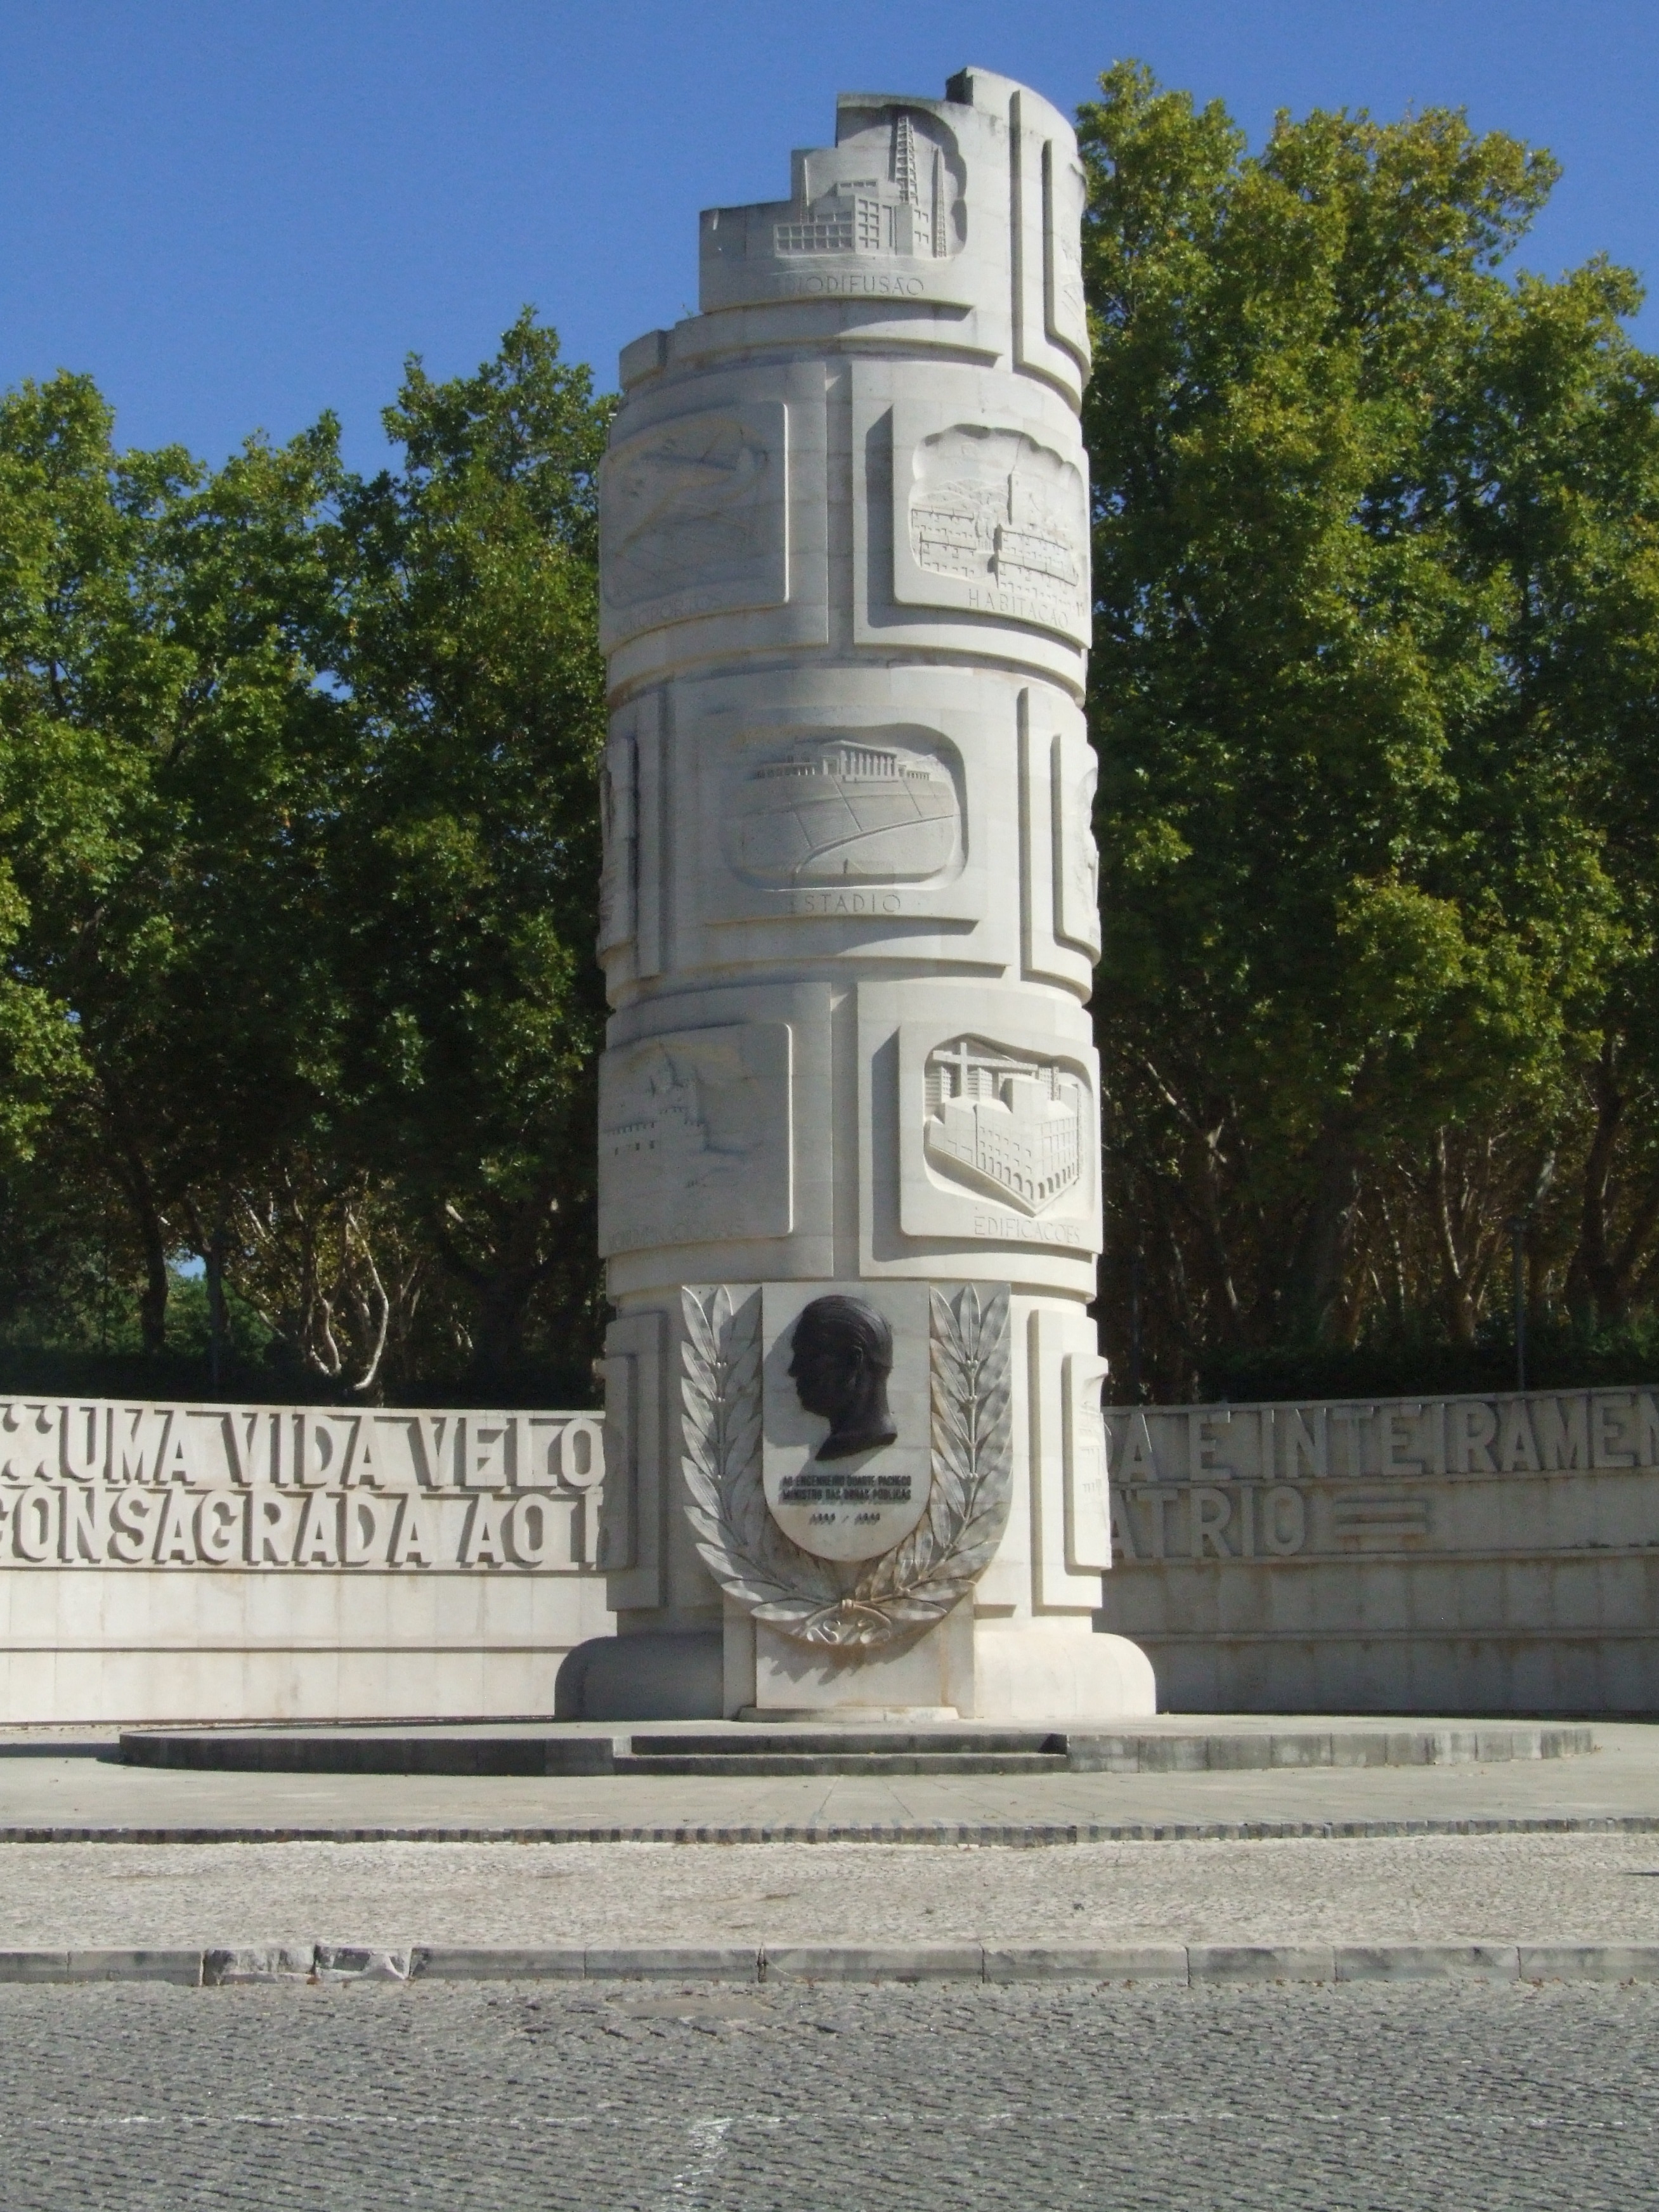
monument, statue, landmark, sculpture, memorial, art, portugal, algarve, loule